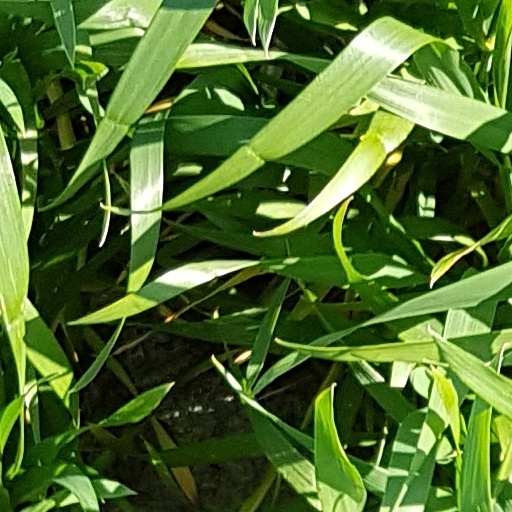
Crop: wheat